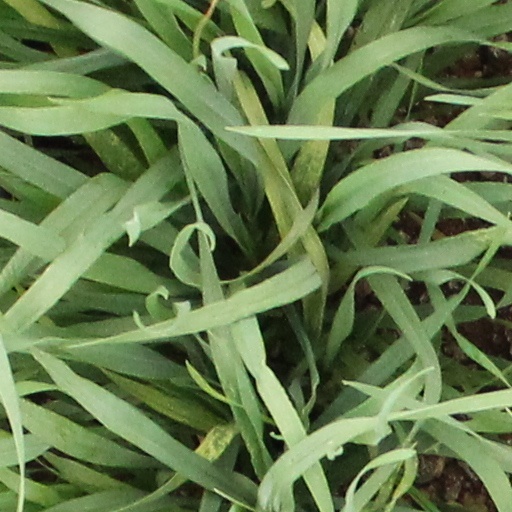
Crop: wheat